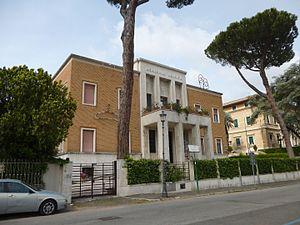
L'Academia Belgica est une institution culturelle belge située à Rome et dédiée à l'accueil en résidence pour une période donnée, en son sein ou hors les murs, de jeunes artistes ou chercheurs belges pour leur permettre de développer leurs projets créatifs.